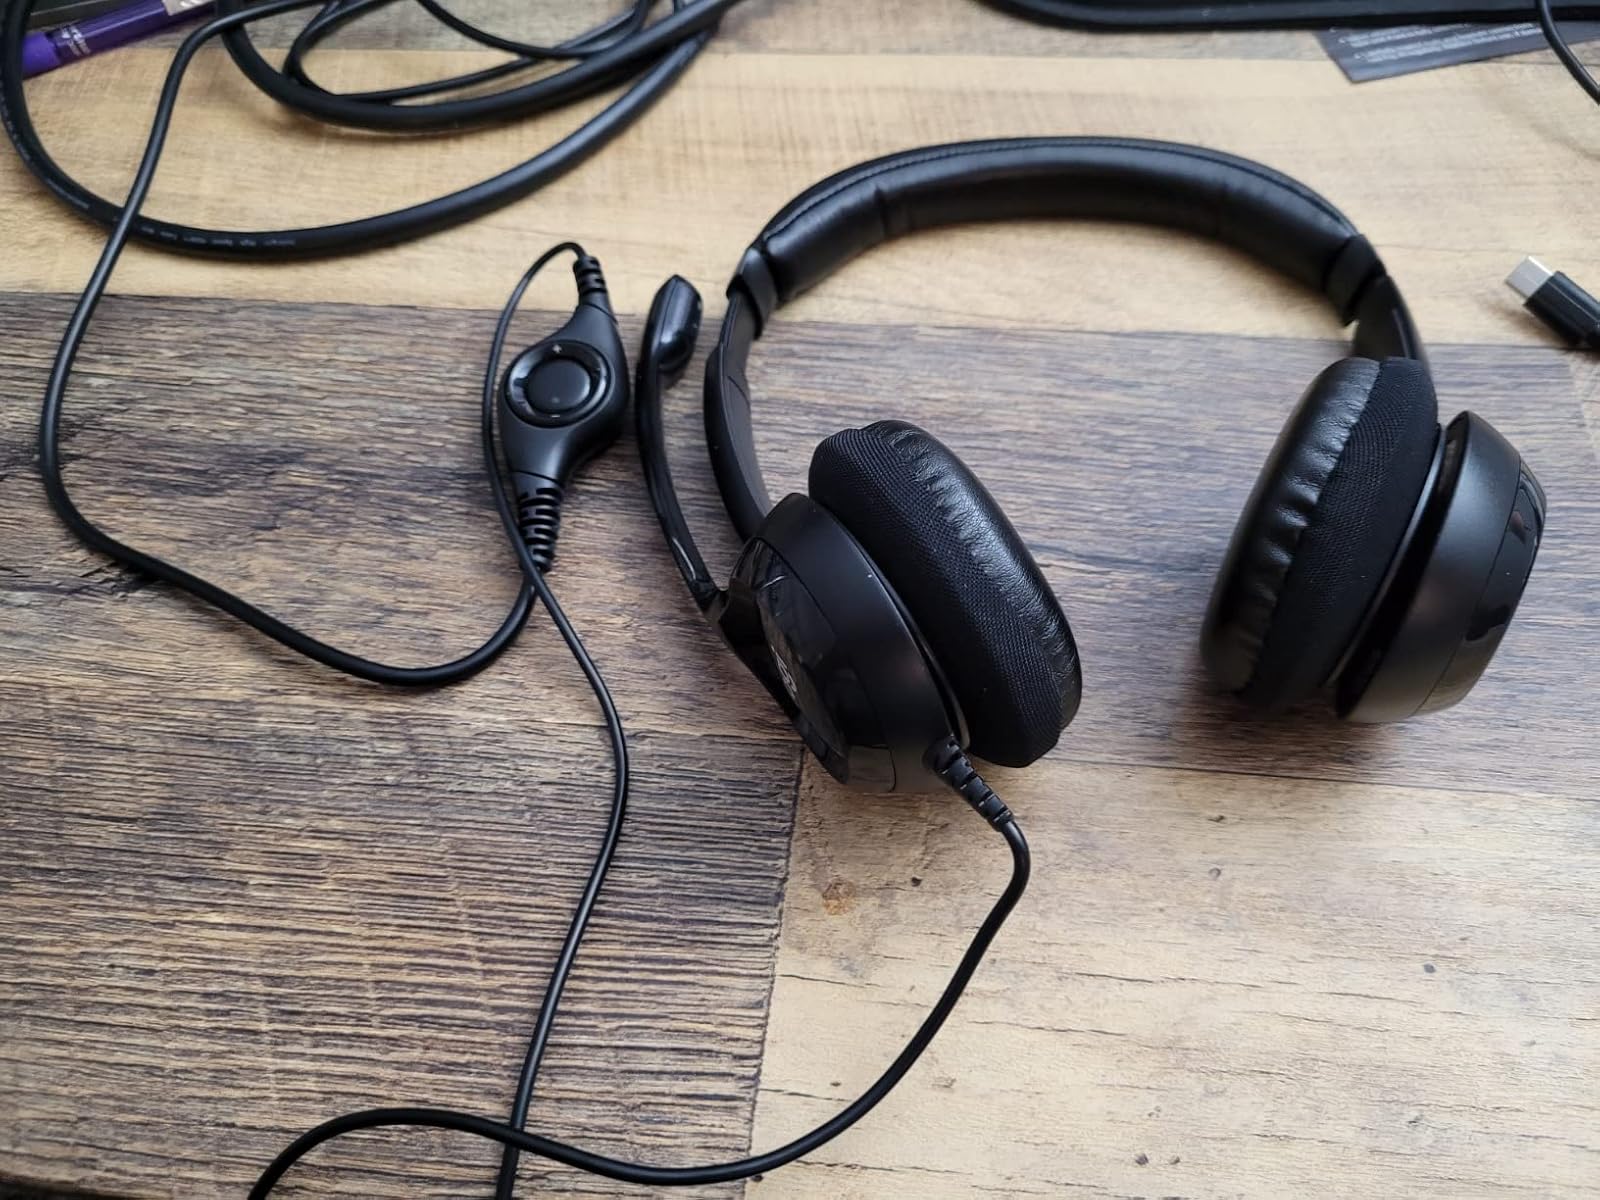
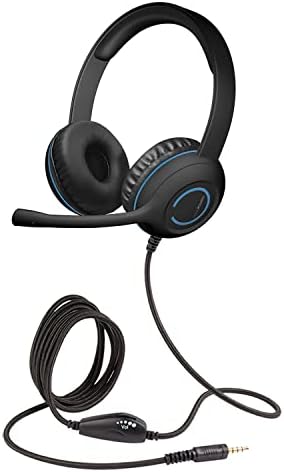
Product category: headphones
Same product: no